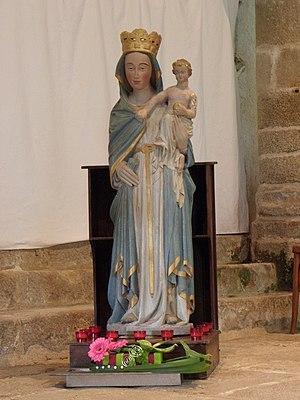
Statue de Notre-Dame-du-Tiercent en l'église Saint-Martin du Tiercent (35).